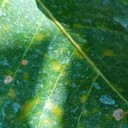
Label: Cerscospora